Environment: real
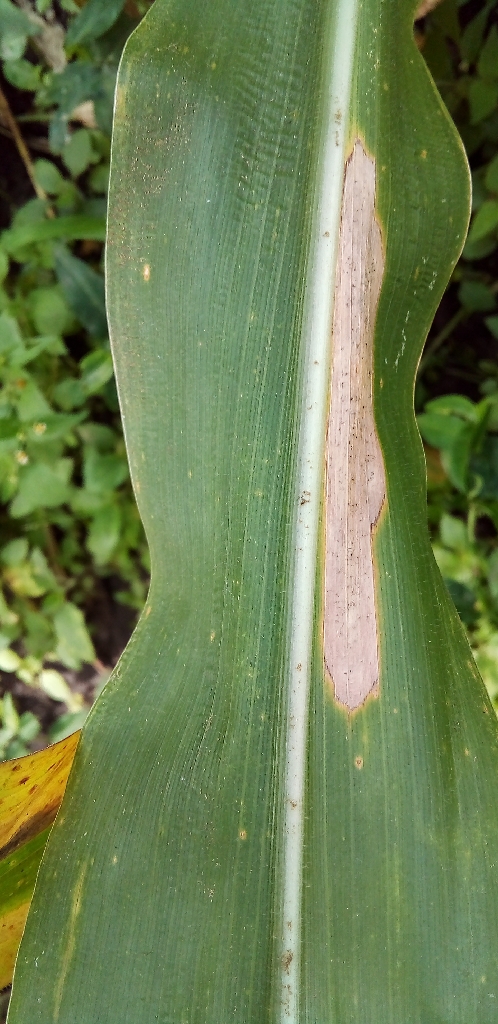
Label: northern_corn_leaf_blight